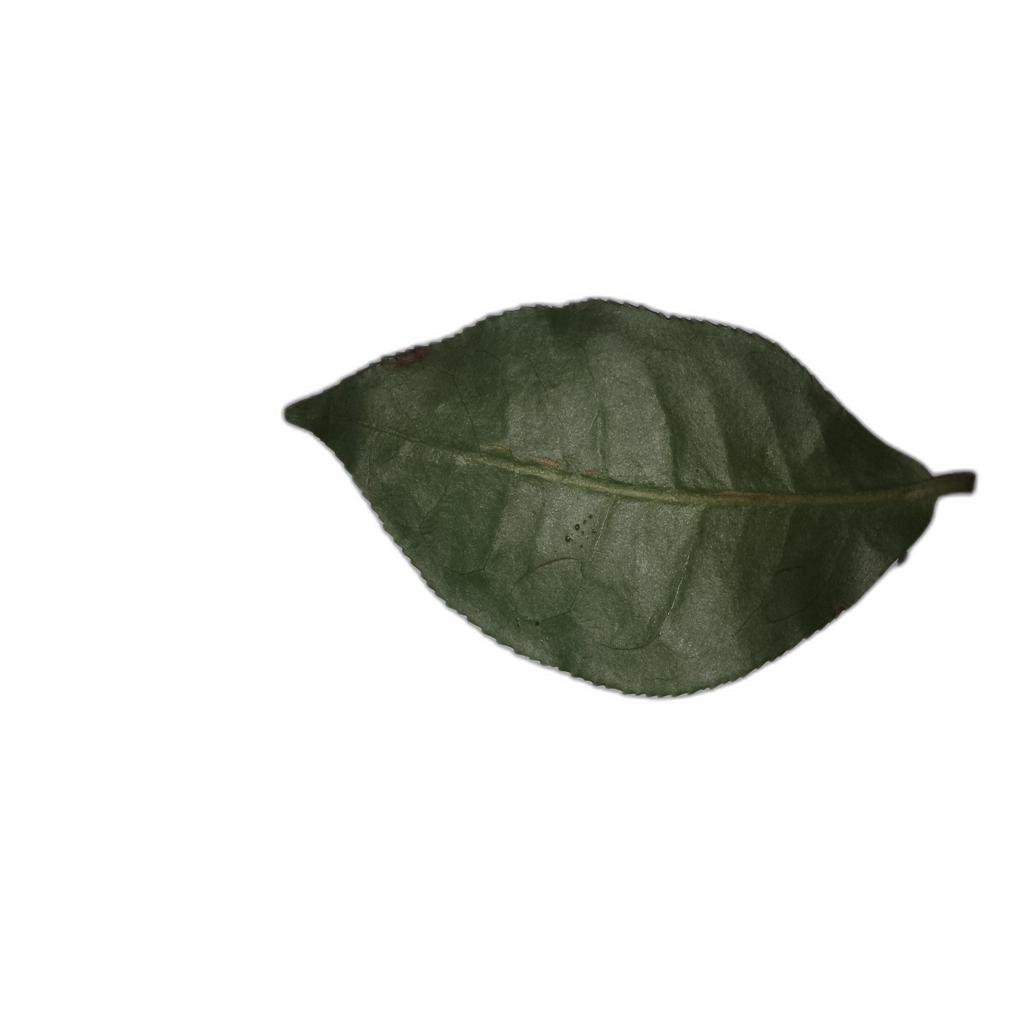
Label: Healthy